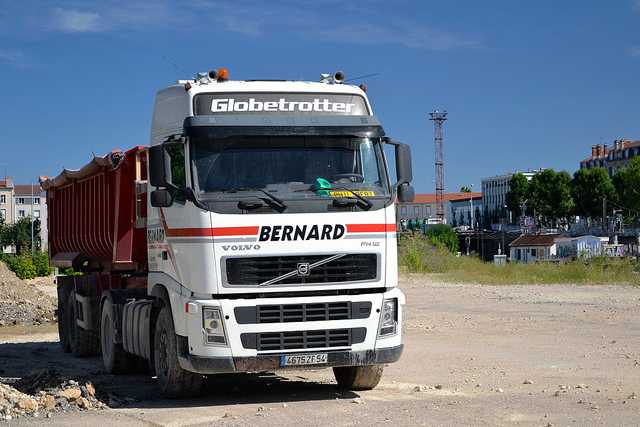
A dump truck in an empty lot

The large truck with a red cargo bed is parked in clearing.

A dump truck that is driving on a dirt lot.

a white truck is sitting near some rocks